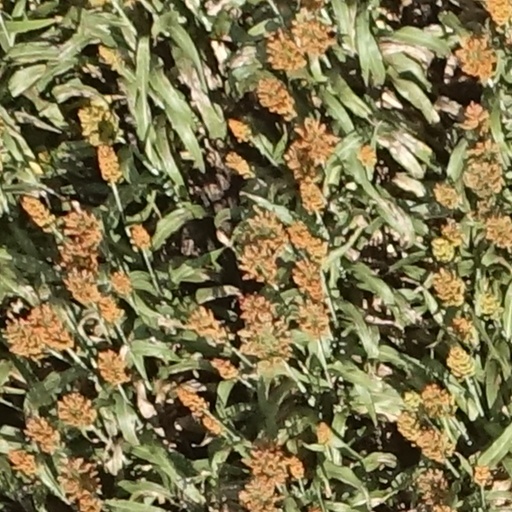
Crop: sorghum